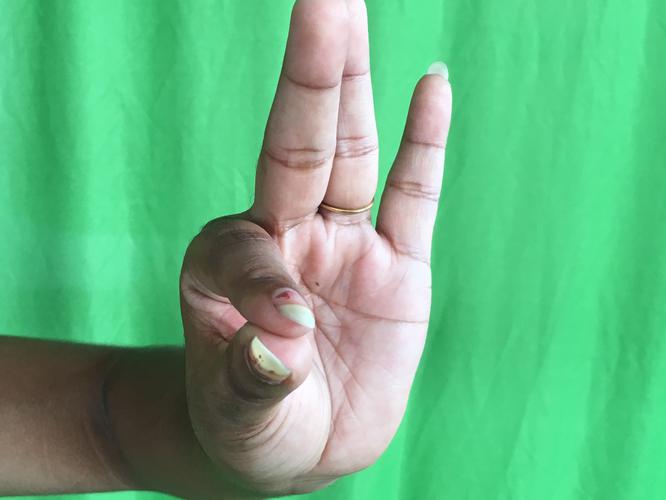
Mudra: Hamsasyam
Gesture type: single_hand